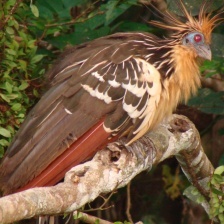
Species: HOATZIN
Scientific name: OPHISTHOCOMUS HOAZIN